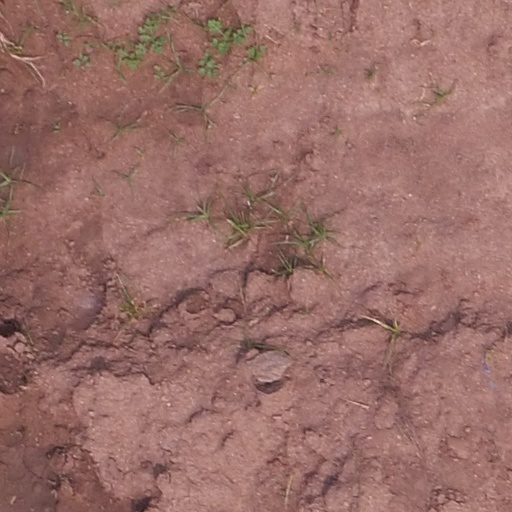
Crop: maize; corn